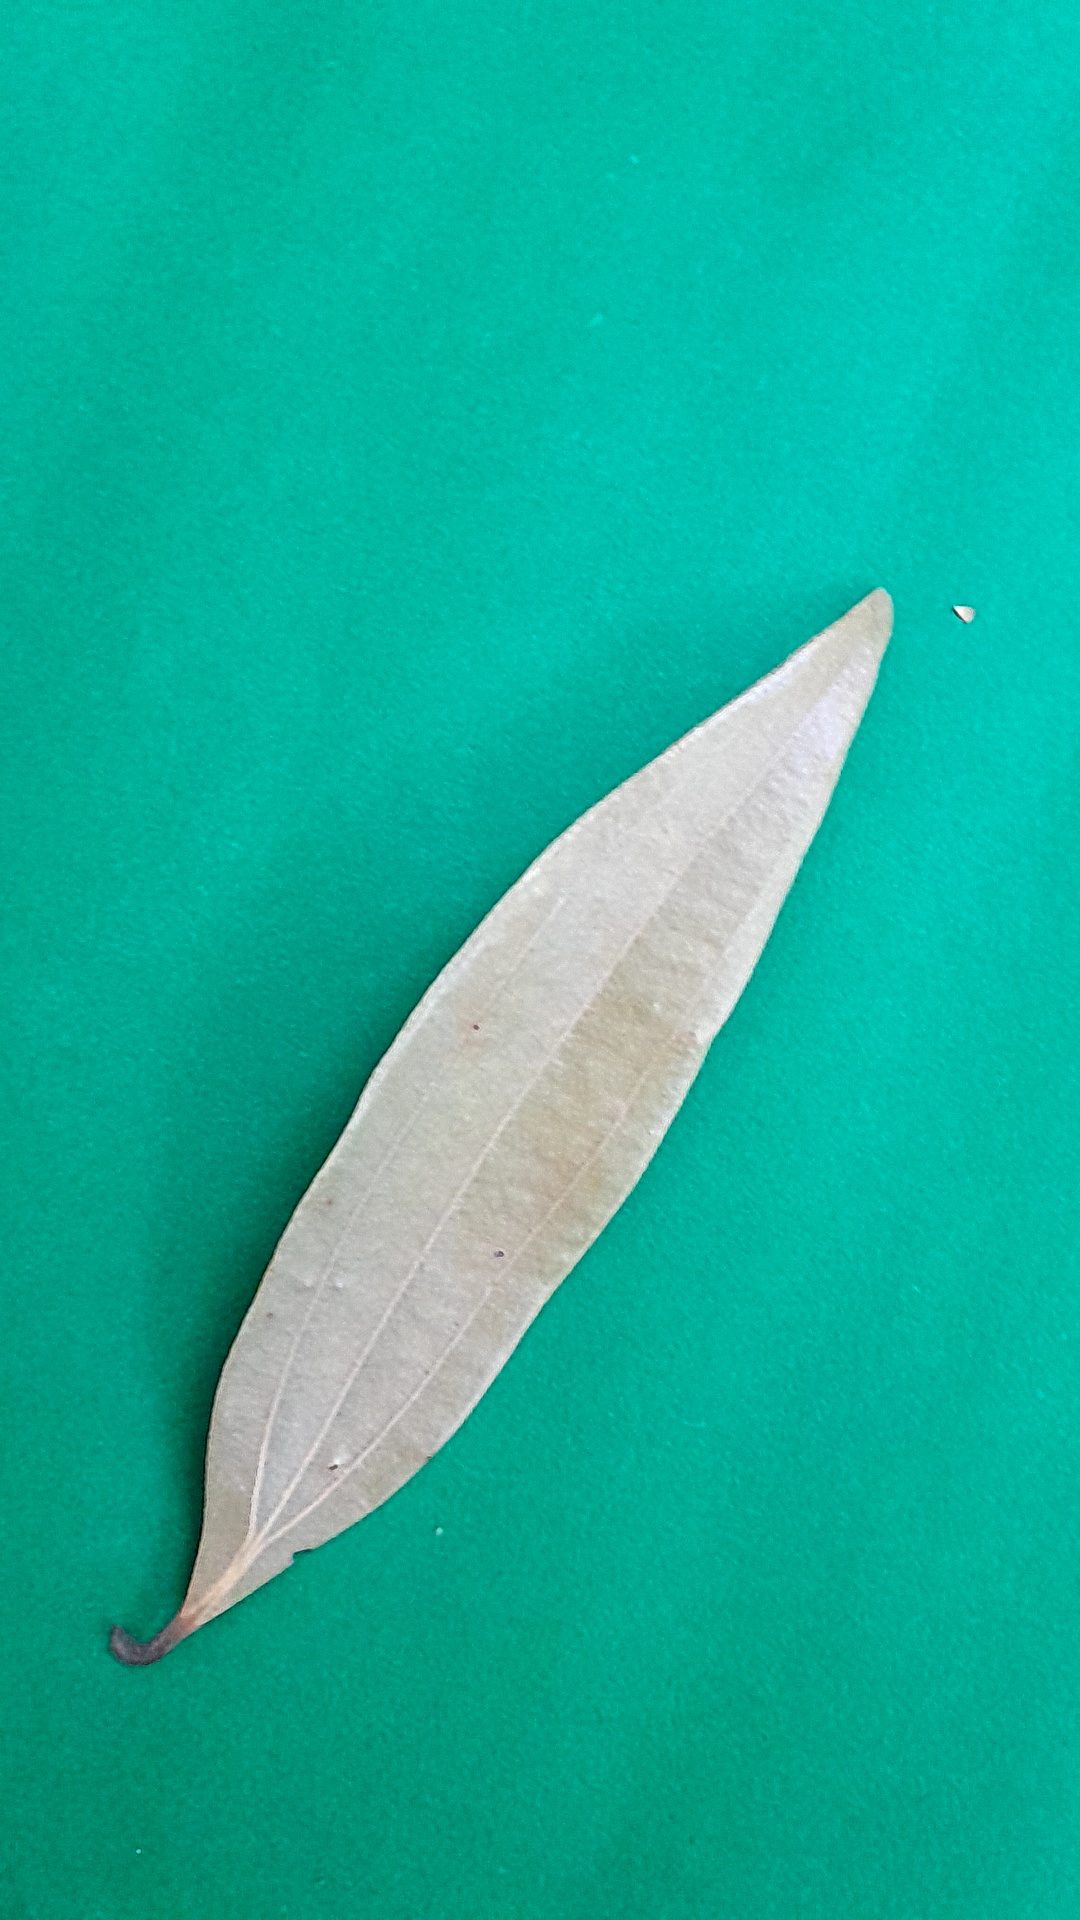
Label: Dry Leaf